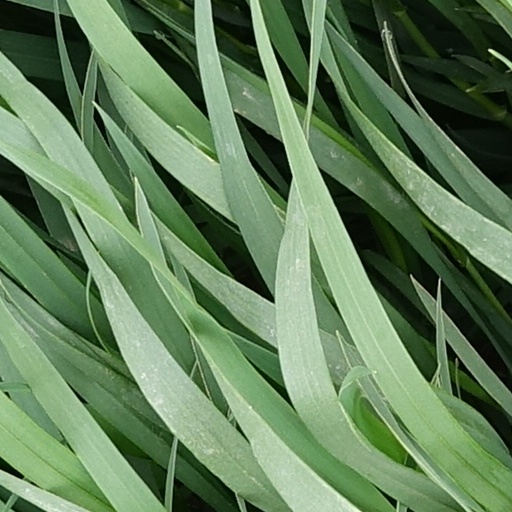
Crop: wheat